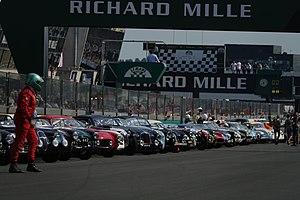
Le Mans Classic 2018